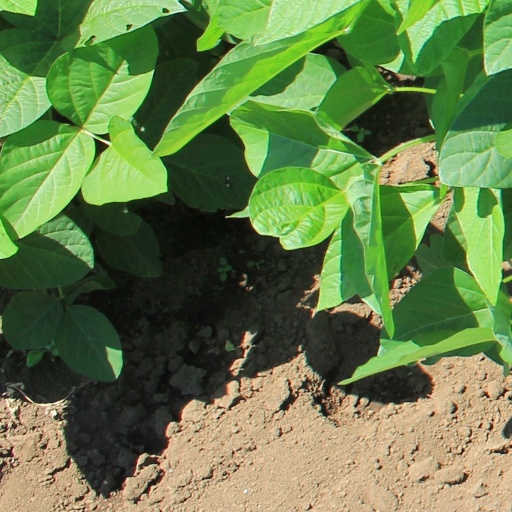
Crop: soybean